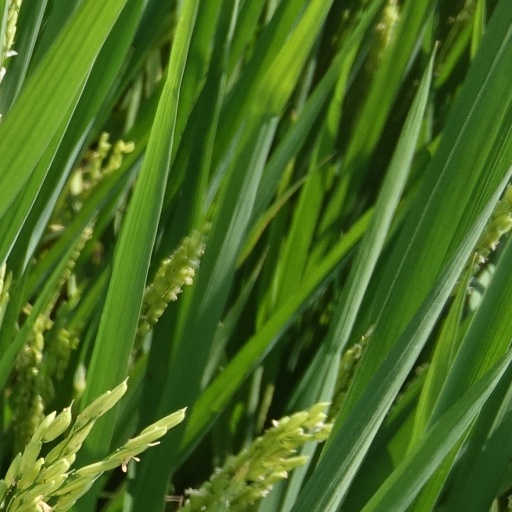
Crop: rice